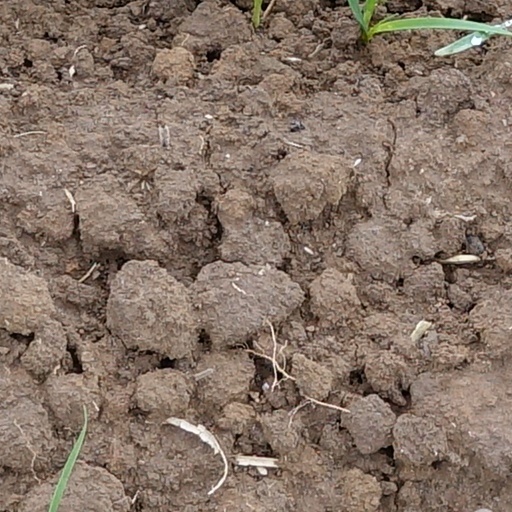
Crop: wheat